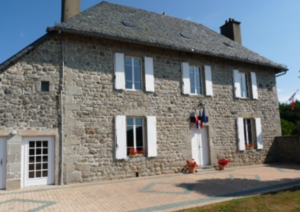
Mairie de Sarroux-Saint Julien.
Sarroux - Saint Julien est, depuis le 1ᵉʳ janvier 2017, une commune nouvelle française située dans le département de la Corrèze en région Nouvelle-Aquitaine. Ses habitants sont appelés les Sarrousiennes et Sarrousiens.